Calcium–aluminium-rich inclusion

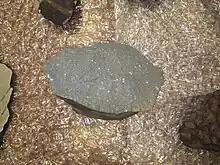
Chondrite meteorite with calcium–aluminium-rich inclusions seen as white specks

A calcium–aluminium-rich inclusion or Ca–Al-rich inclusion (CAI) is a submillimeter- to centimeter-sized light-colored calcium- and aluminium-rich inclusion found in carbonaceous chondrite meteorites. The first high-precision radiometric datings of CAIs involved four samples examined through the Pb–Pb chronometer, yielding a weighted mean age of 4567.30 ± 0.16 Ma. Subsequent studies including additional samples suggest a slightly older age of 4568.3 ± 0.7 Ma to rectify inconsistencies regarding Hf–W and Al–Mg chronometry methods. As CAIs are the oldest dated solids, this age is commonly used to define the age of the Solar System.